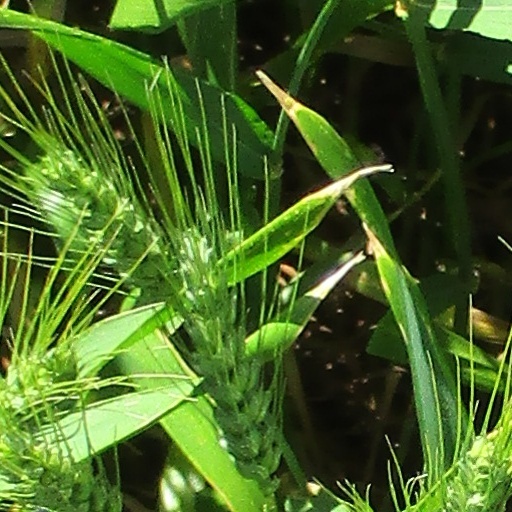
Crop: wheat